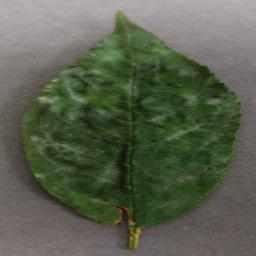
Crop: cherry
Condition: (including_sour)_powdery_mildew